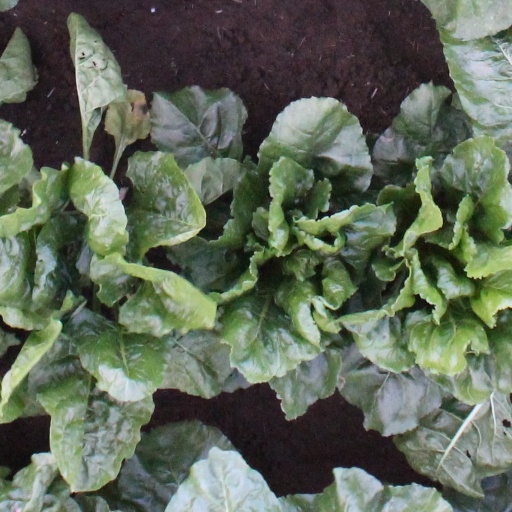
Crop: sugar beet